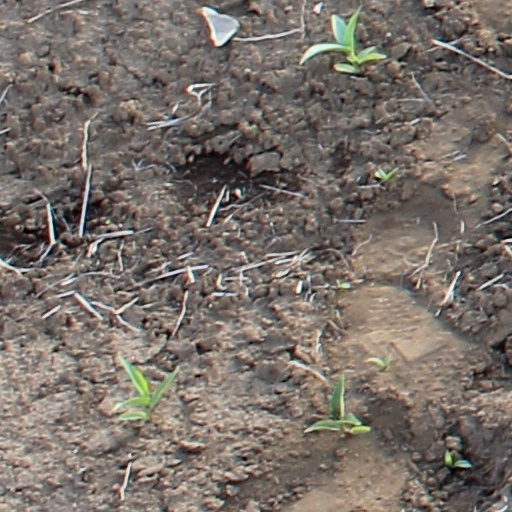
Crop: wheat